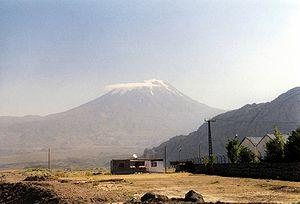
Le haut-plateau arménien est une plaine d'altitude située en Arménie, dans la partie occidentale de l'Azerbaïdjan, le sud de la Géorgie, le nord-ouest de l'Iran et la partie nord-est de la Turquie. Ce territoire se situe entre 1 000 et 2 000 mètres d'altitude, au milieu des massifs montagneux de Transcaucasie qui relient le Petit Caucase aux monts Taurus.